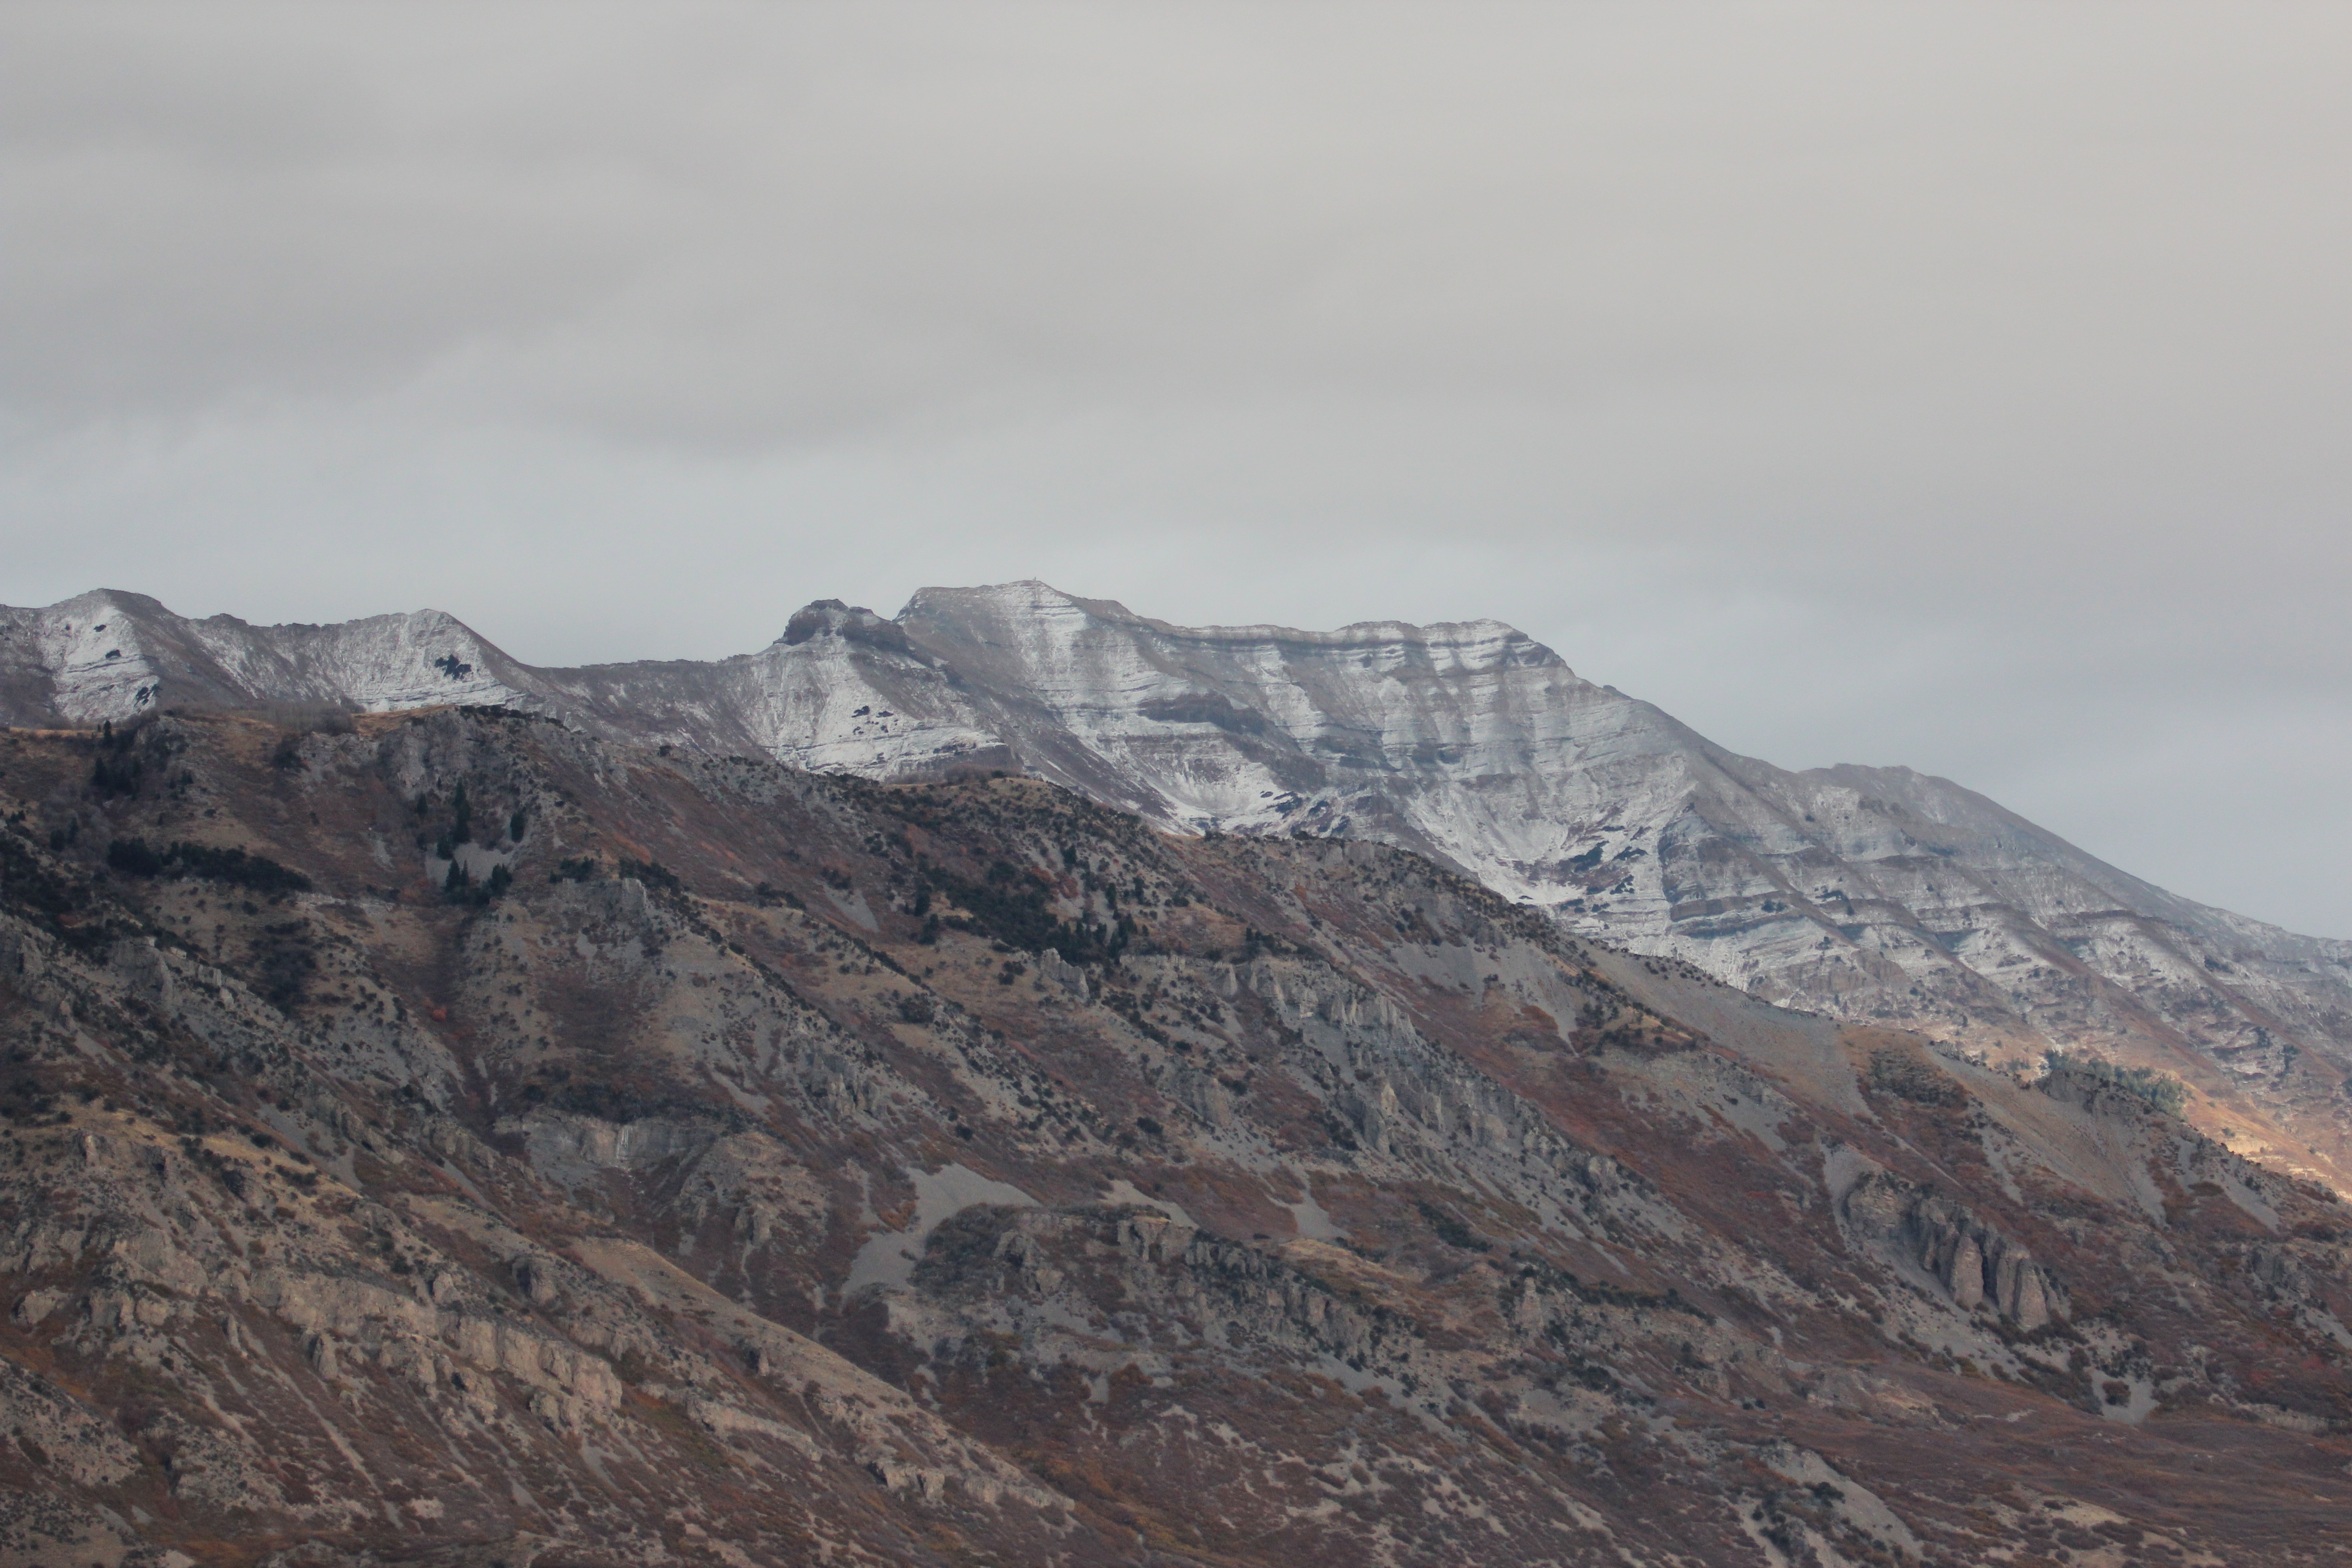
landscape, wilderness, mountain, snow, winter, hill, mountain range, weather, terrain, ridge, summit, geology, utah, plateau, fell, landform, mountain pass, timpanogos, mount timpanogos, wasatch, geographical feature, mountainous landforms